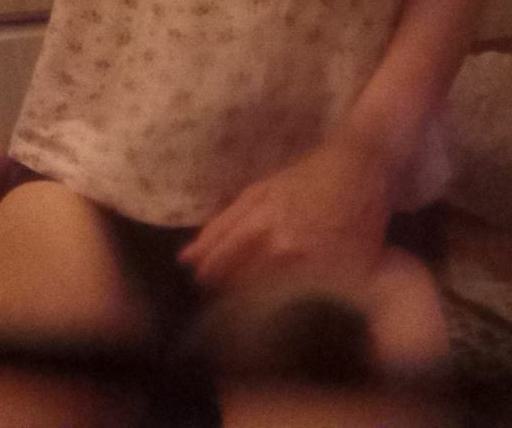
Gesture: no_gesture